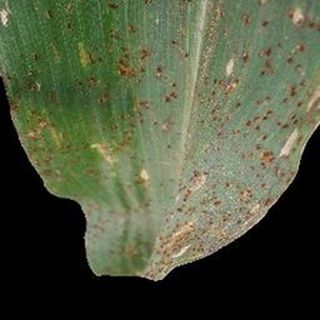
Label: corn_common_rust